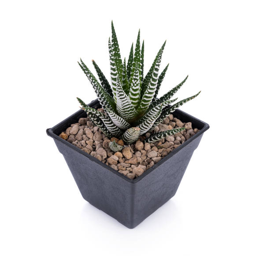
plants are look like the horizontal stripes on white background .